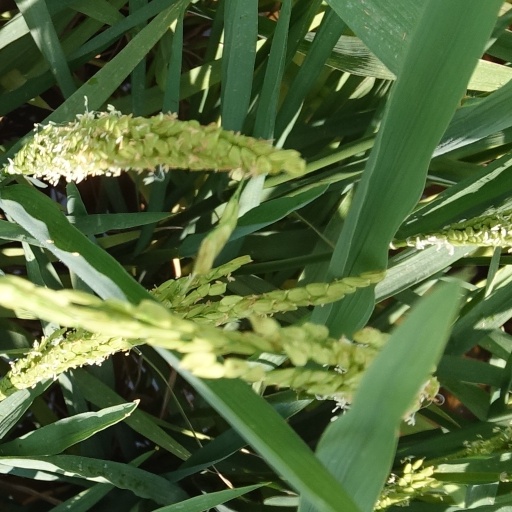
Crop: rice